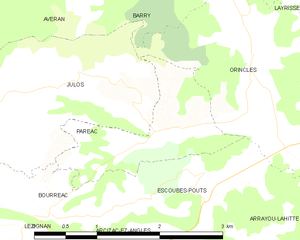
Carte des communes françaises
Paréac est une commune française située dans le département des Hautes-Pyrénées, en région Occitanie.